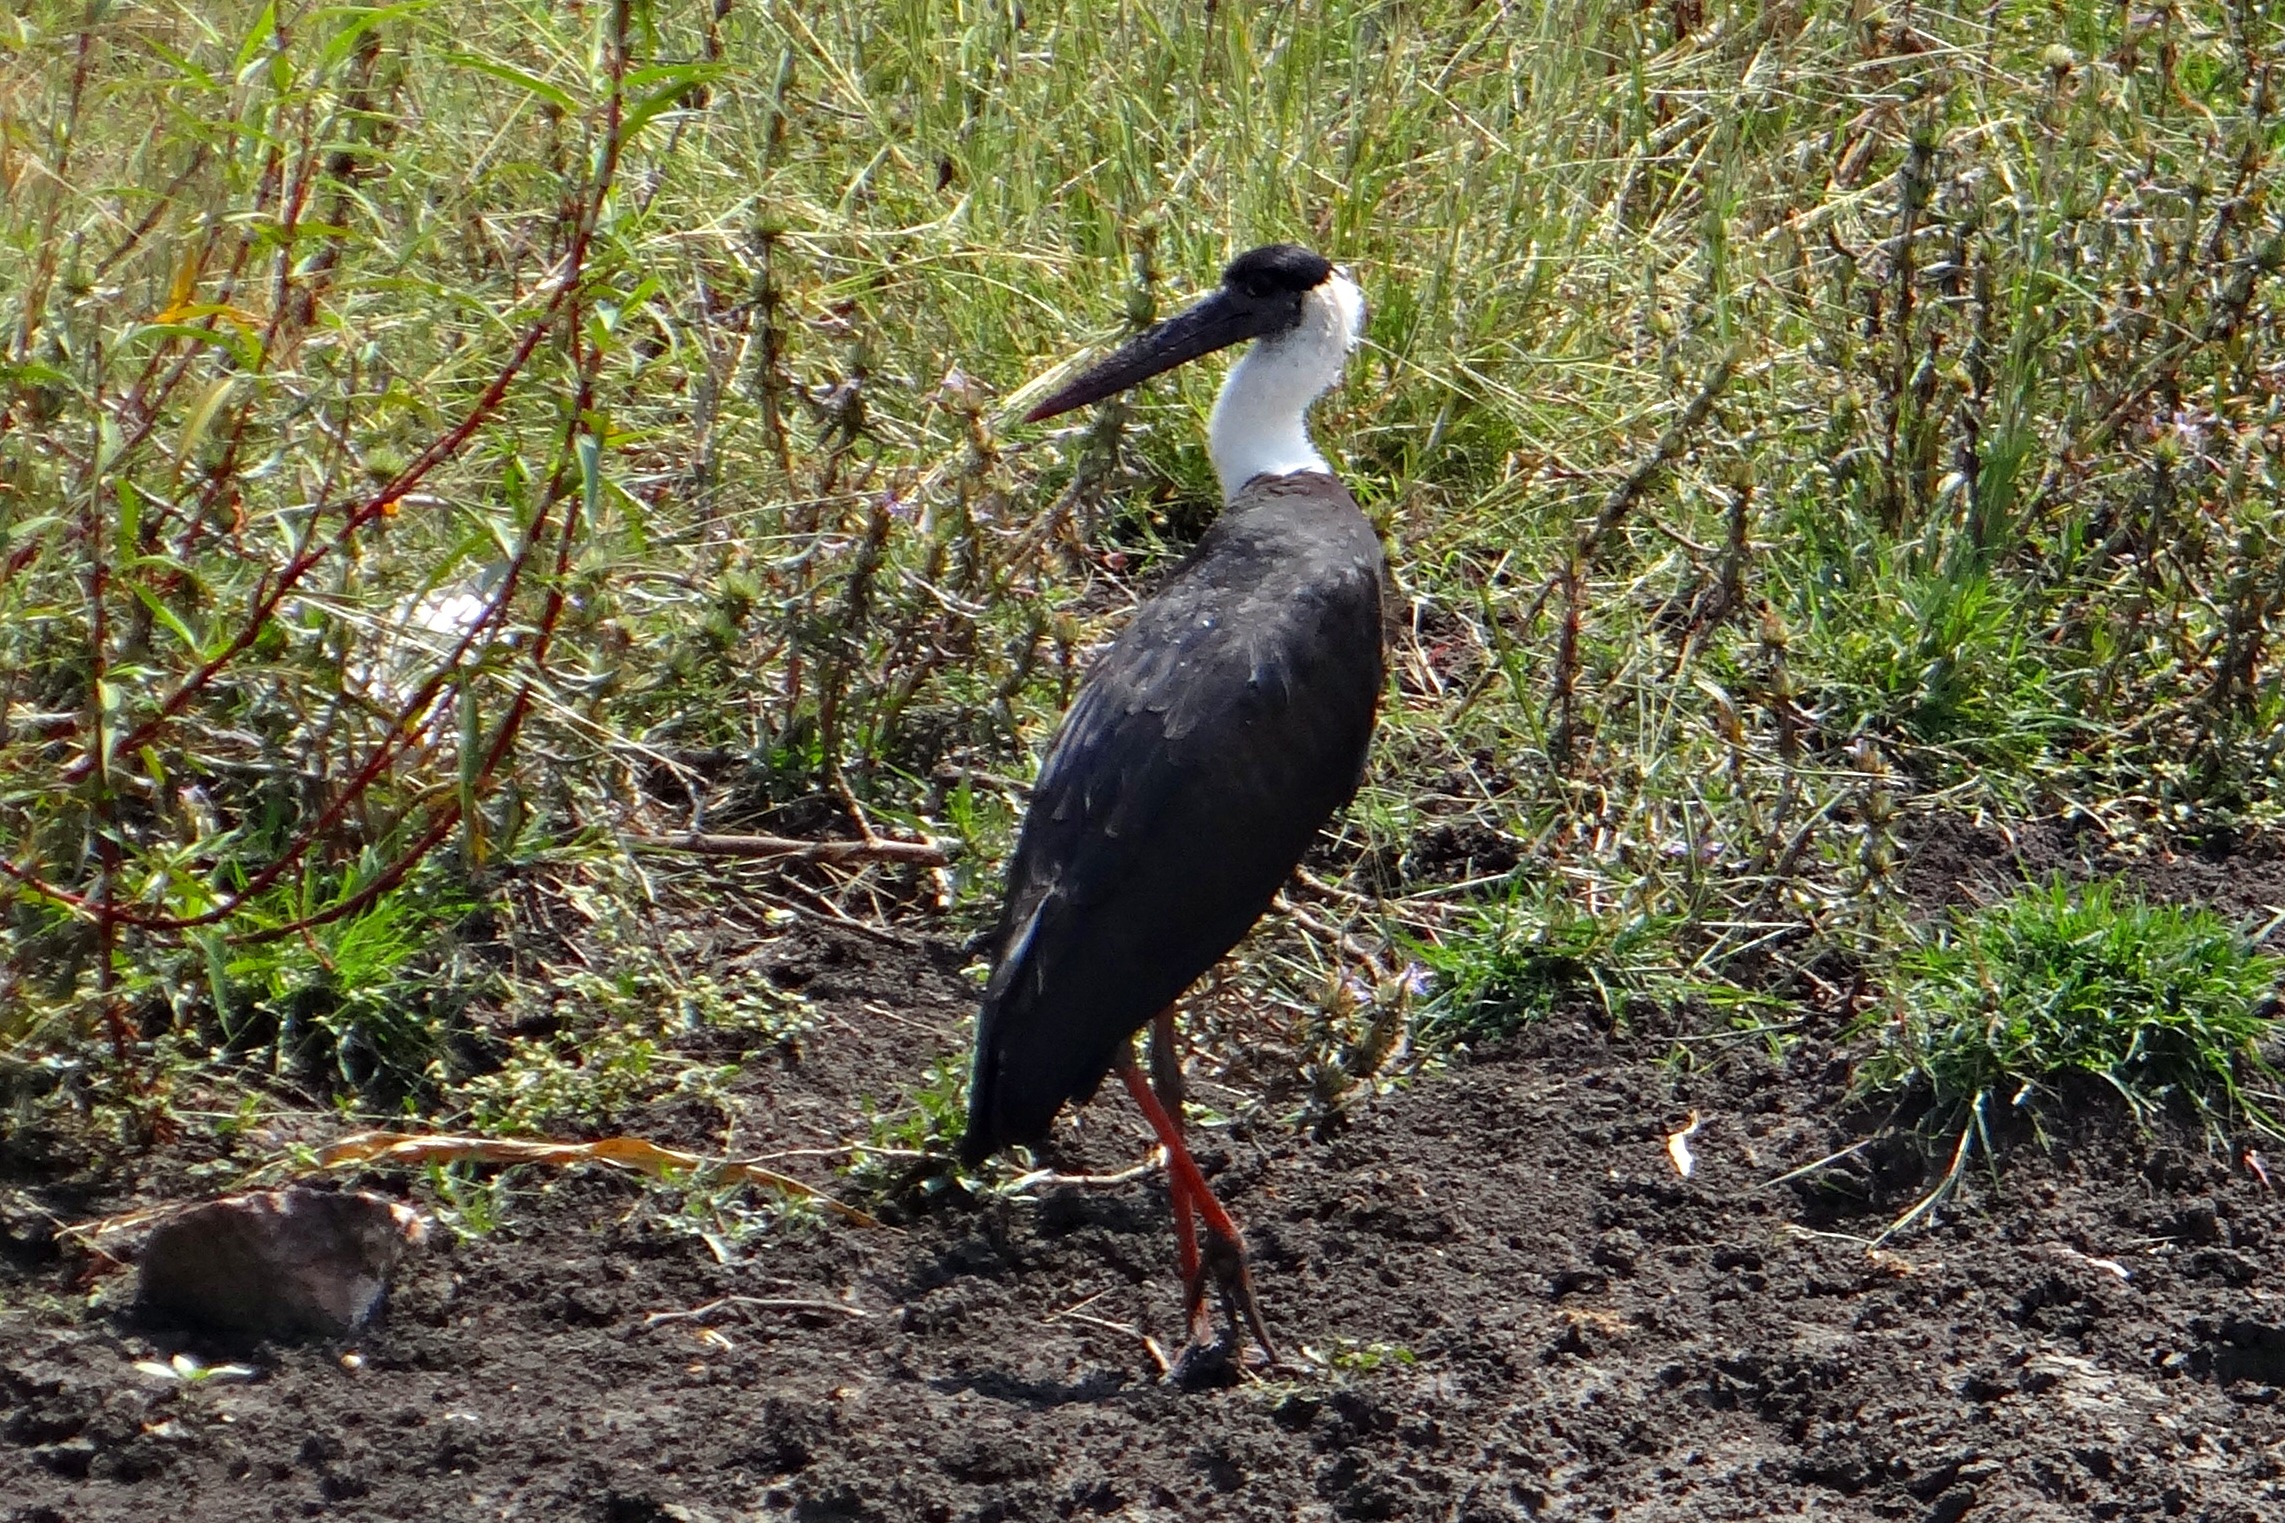
bird, wildlife, beak, fauna, stork, vertebrate, india, ibis, woolly necked stork, bishop stork, white necked stork, ciconia episcopus